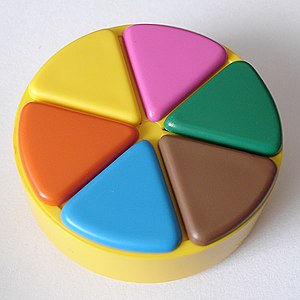
Trivial Pursuit
Trivial Pursuit oste
Trivial Pursuit er et paratvidenspil opfundet af Chris Haney og Scott Abbott i 1979. Spillet findes i forskellige udgaver anlagt efter emne eller målgruppe. På verdensplan er spillet solgt i mere end 75 millioner eksemplarer.